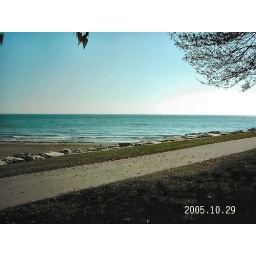
looking to the beach from the park. Yes the water was very blue in person today. Really!